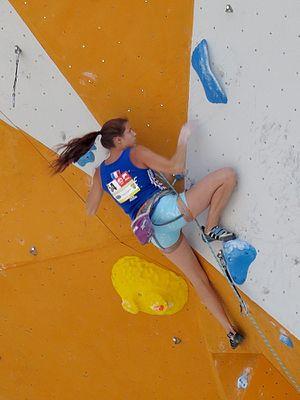
Charlotte Durif en demi-finale du championnat d'Europe d'escalade (difficulté) 2013 à Chamonix
Charlotte Durif, née le 18 août 1990 à Belley, est une grimpeuse française de haut-niveau, spécialiste d'escalade sportive. Elle est notamment connue pour ses victoires dans les épreuves de difficulté aux Championnats du monde Espoir et des réalisations de très haut-niveau mondial en falaise.